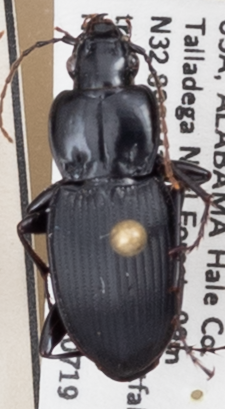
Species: Cyclotrachelus convivus
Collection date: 2022-07-19
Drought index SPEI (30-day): -0.46
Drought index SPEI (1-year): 0.32
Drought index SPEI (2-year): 1.13